Jan Sanders van Hemessen

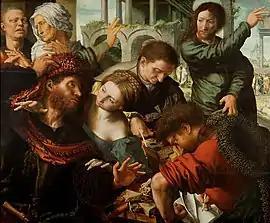
"The Calling of Saint Matthew", Kunsthistorisches Museum, c. 1548

Jan Sanders van Hemessen is associated with the development of the merry company theme in Flemish genre painting. He commenced his compositions on this theme with a 1536 painting on a religious subject, i.e. the "Parable of the Prodigal Son" (Royal Museums of Fine Arts of Belgium). The foreground of the composition shows the prodigal son during his days of high living in the company of prostitutes, music, wine and gambling. In the background through the open window one can discern a scene of the prodigal son living among the swine after he has fallen on hard times and the scene of his reunion with his father who forgives him. The composition clearly carries the moral lesson that one needs to see beyond the earthly pleasures depicted in the foreground to find the path of redemption, which is shown in the background.